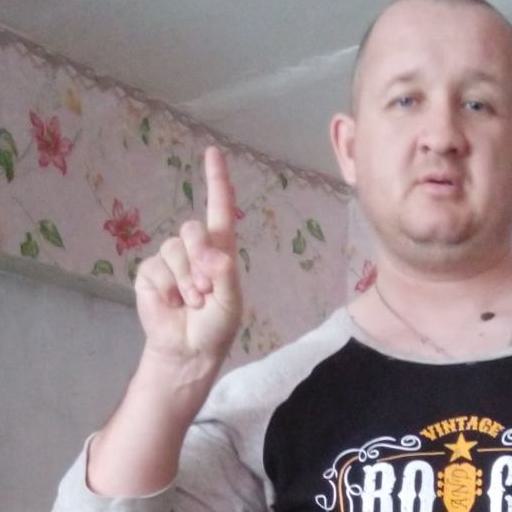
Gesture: one